Balls of Steel (video game)

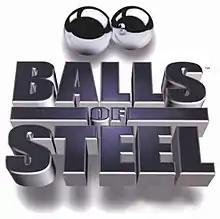

Balls of Steel is a pinball computer game developed by Wildfire Studios and released on December 12, 1997. It is the only game to be published under the Pinball Wizards label, a division of Apogee Software (today known as 3D Realms).